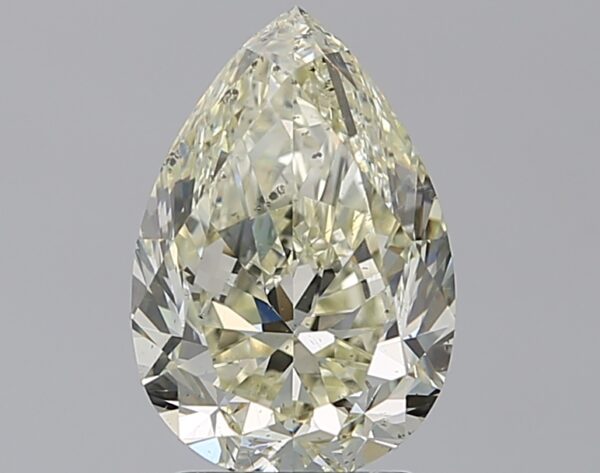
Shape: pear
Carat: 2.5
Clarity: SI2
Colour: N
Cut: VG
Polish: EX
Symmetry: EX
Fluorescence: N
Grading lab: GIA
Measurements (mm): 10.93 x 7.38 x 4.84